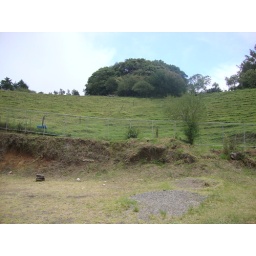
cow pasture above the cancha